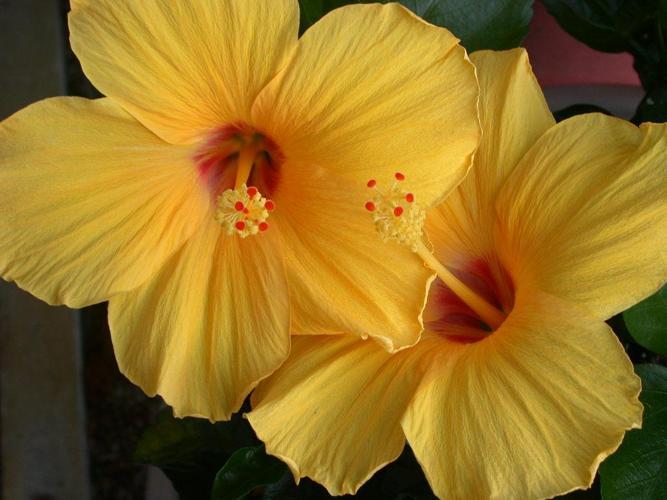
Label: hibiscus